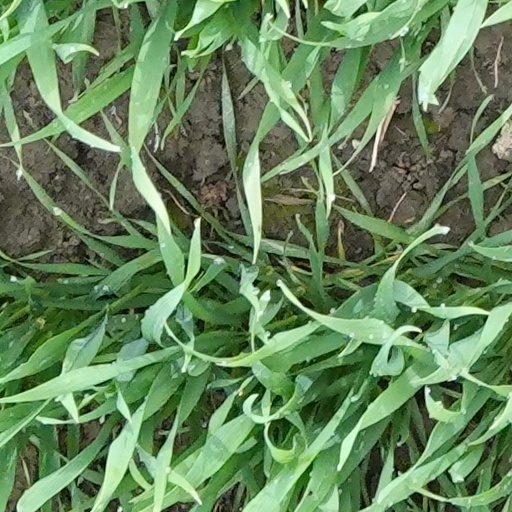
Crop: wheat